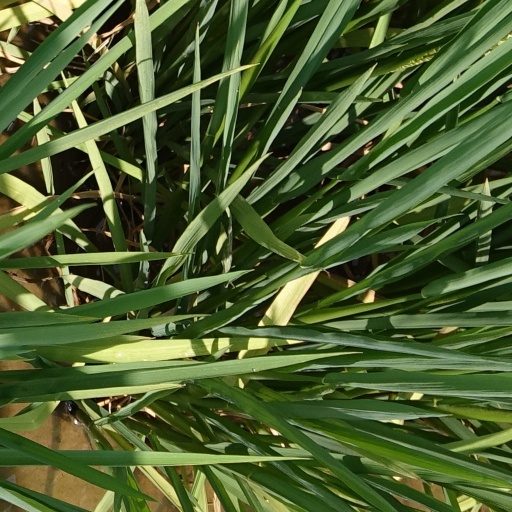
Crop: rice